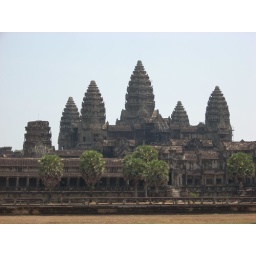
The tower in the center-the highest as symbolic of mythical Mt. Meru, an important mountain in Hindu cosmology.